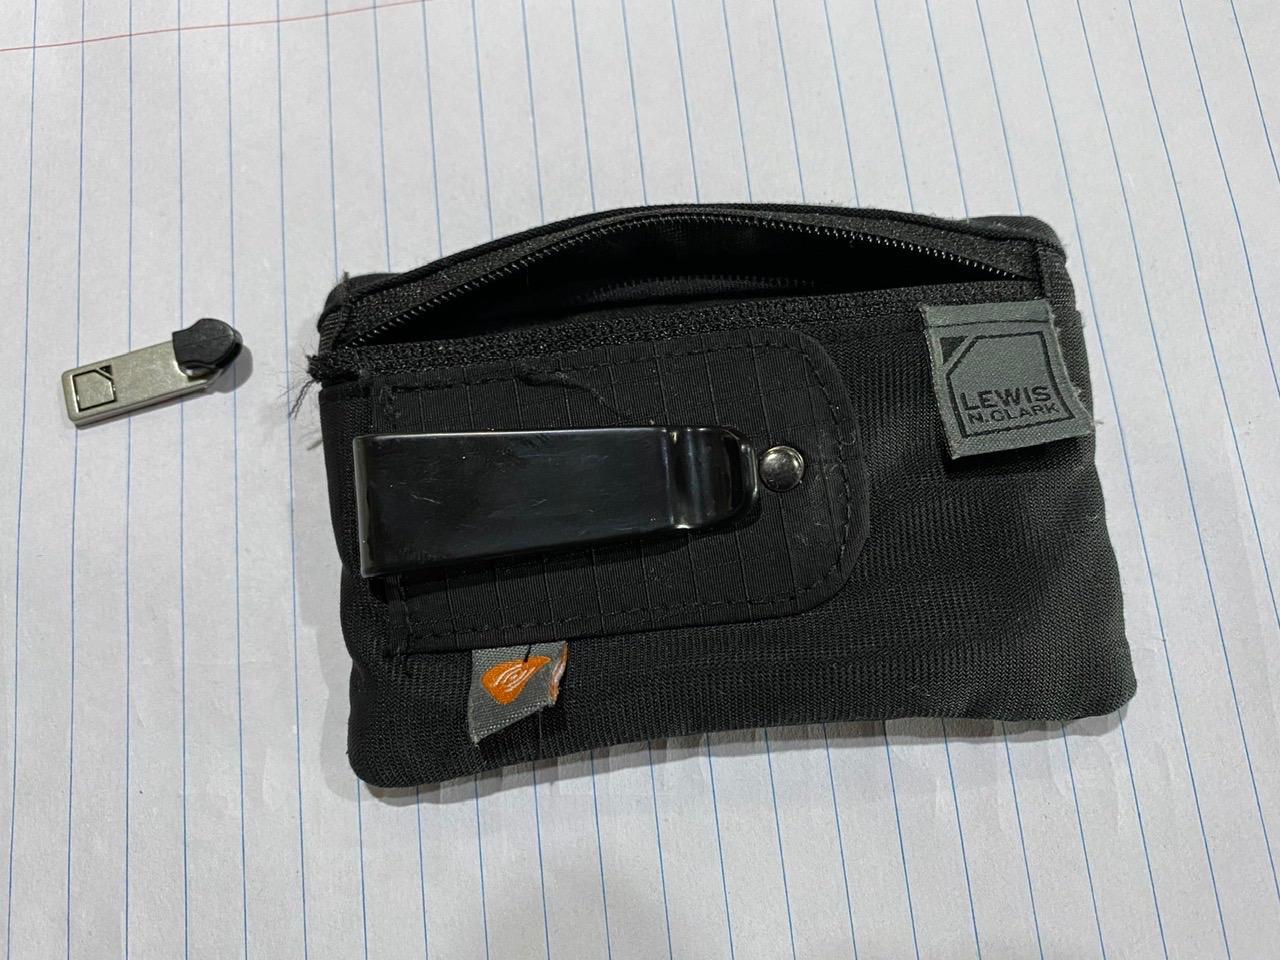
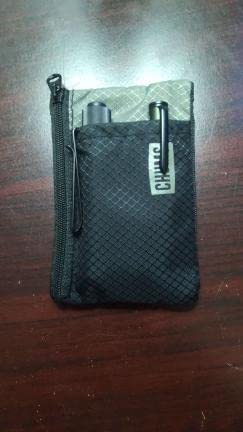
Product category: accessories_wallet
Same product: no